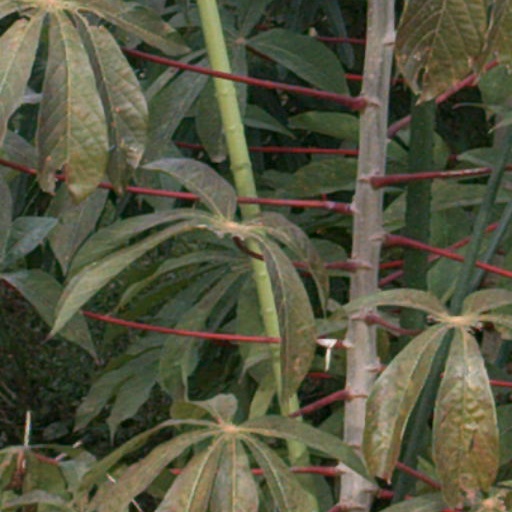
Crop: cassava